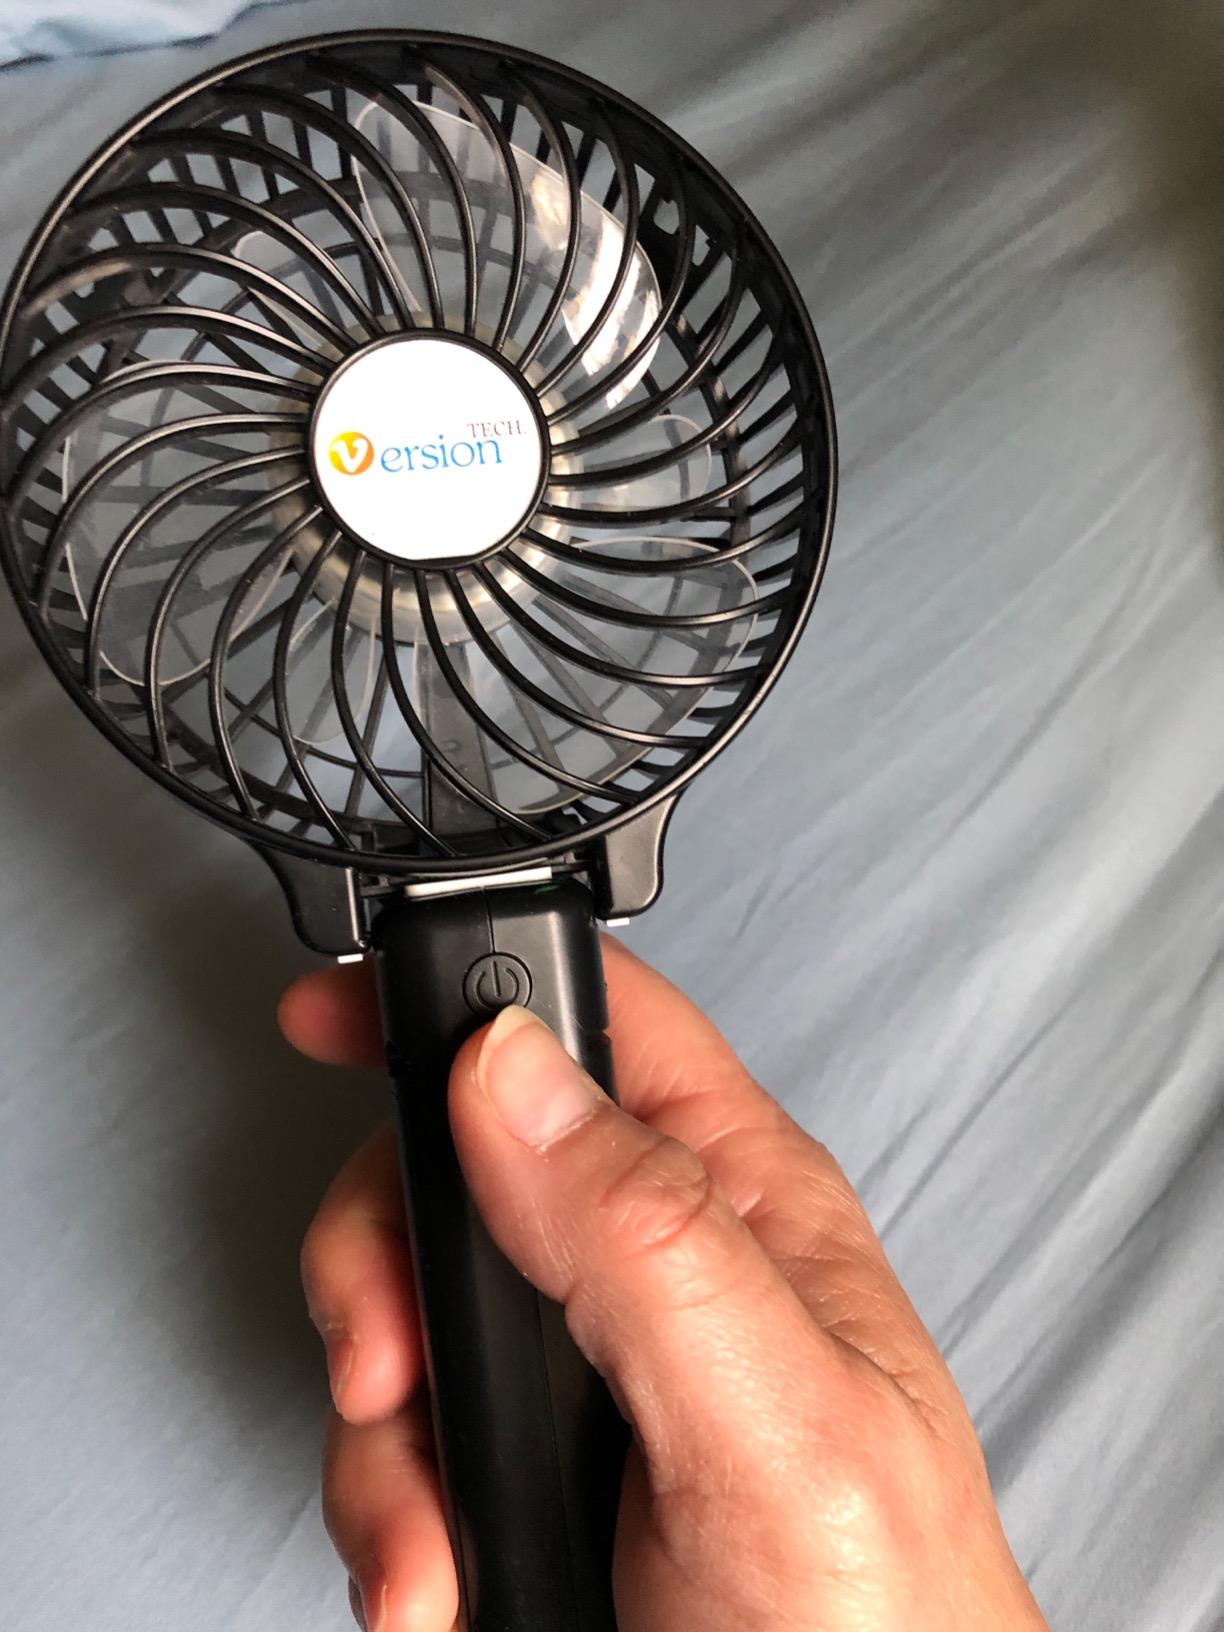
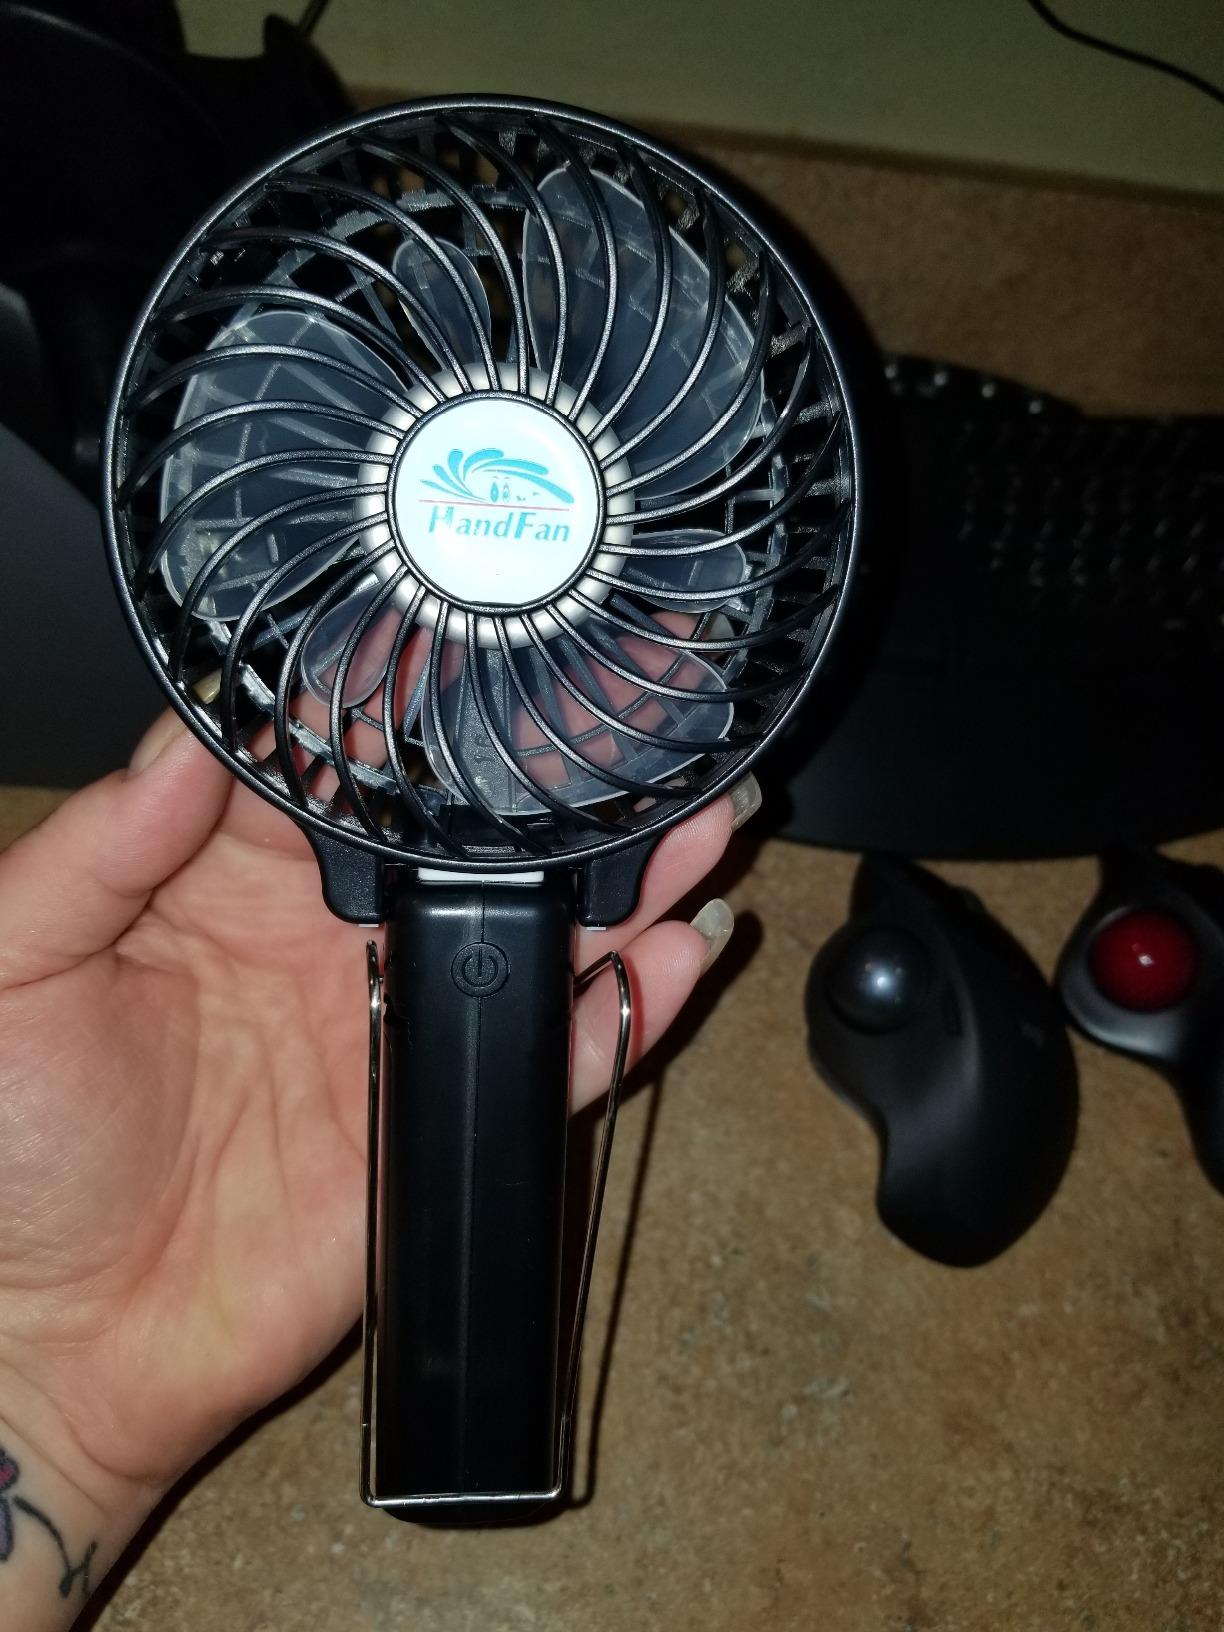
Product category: fan
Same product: yes